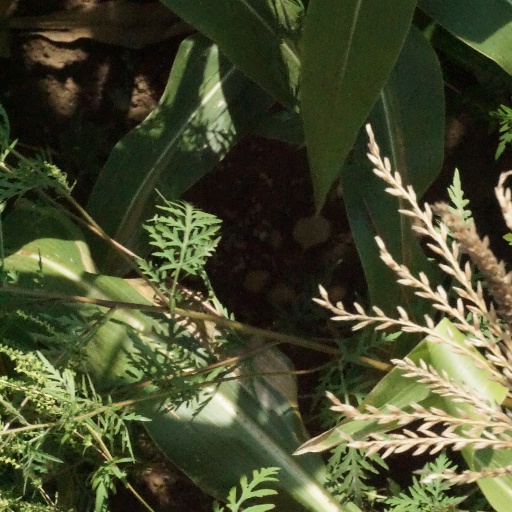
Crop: maize; corn